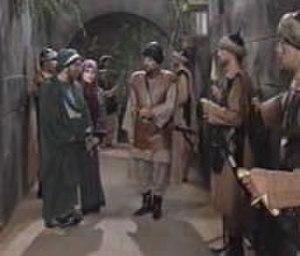
wamadat08